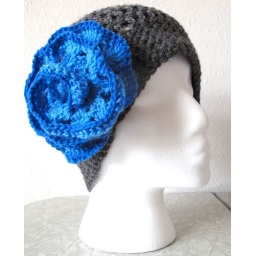
you can call me flower hat in gray and blue